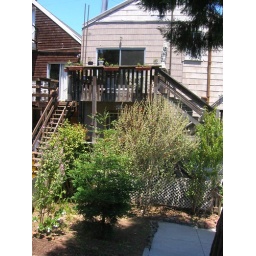
View from bedroom window (house in front of us on lot)